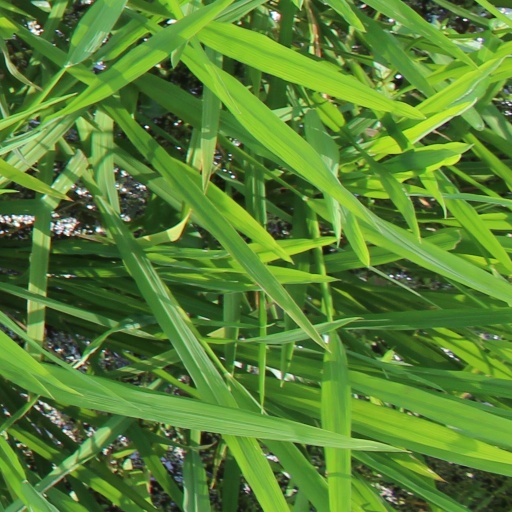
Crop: rice